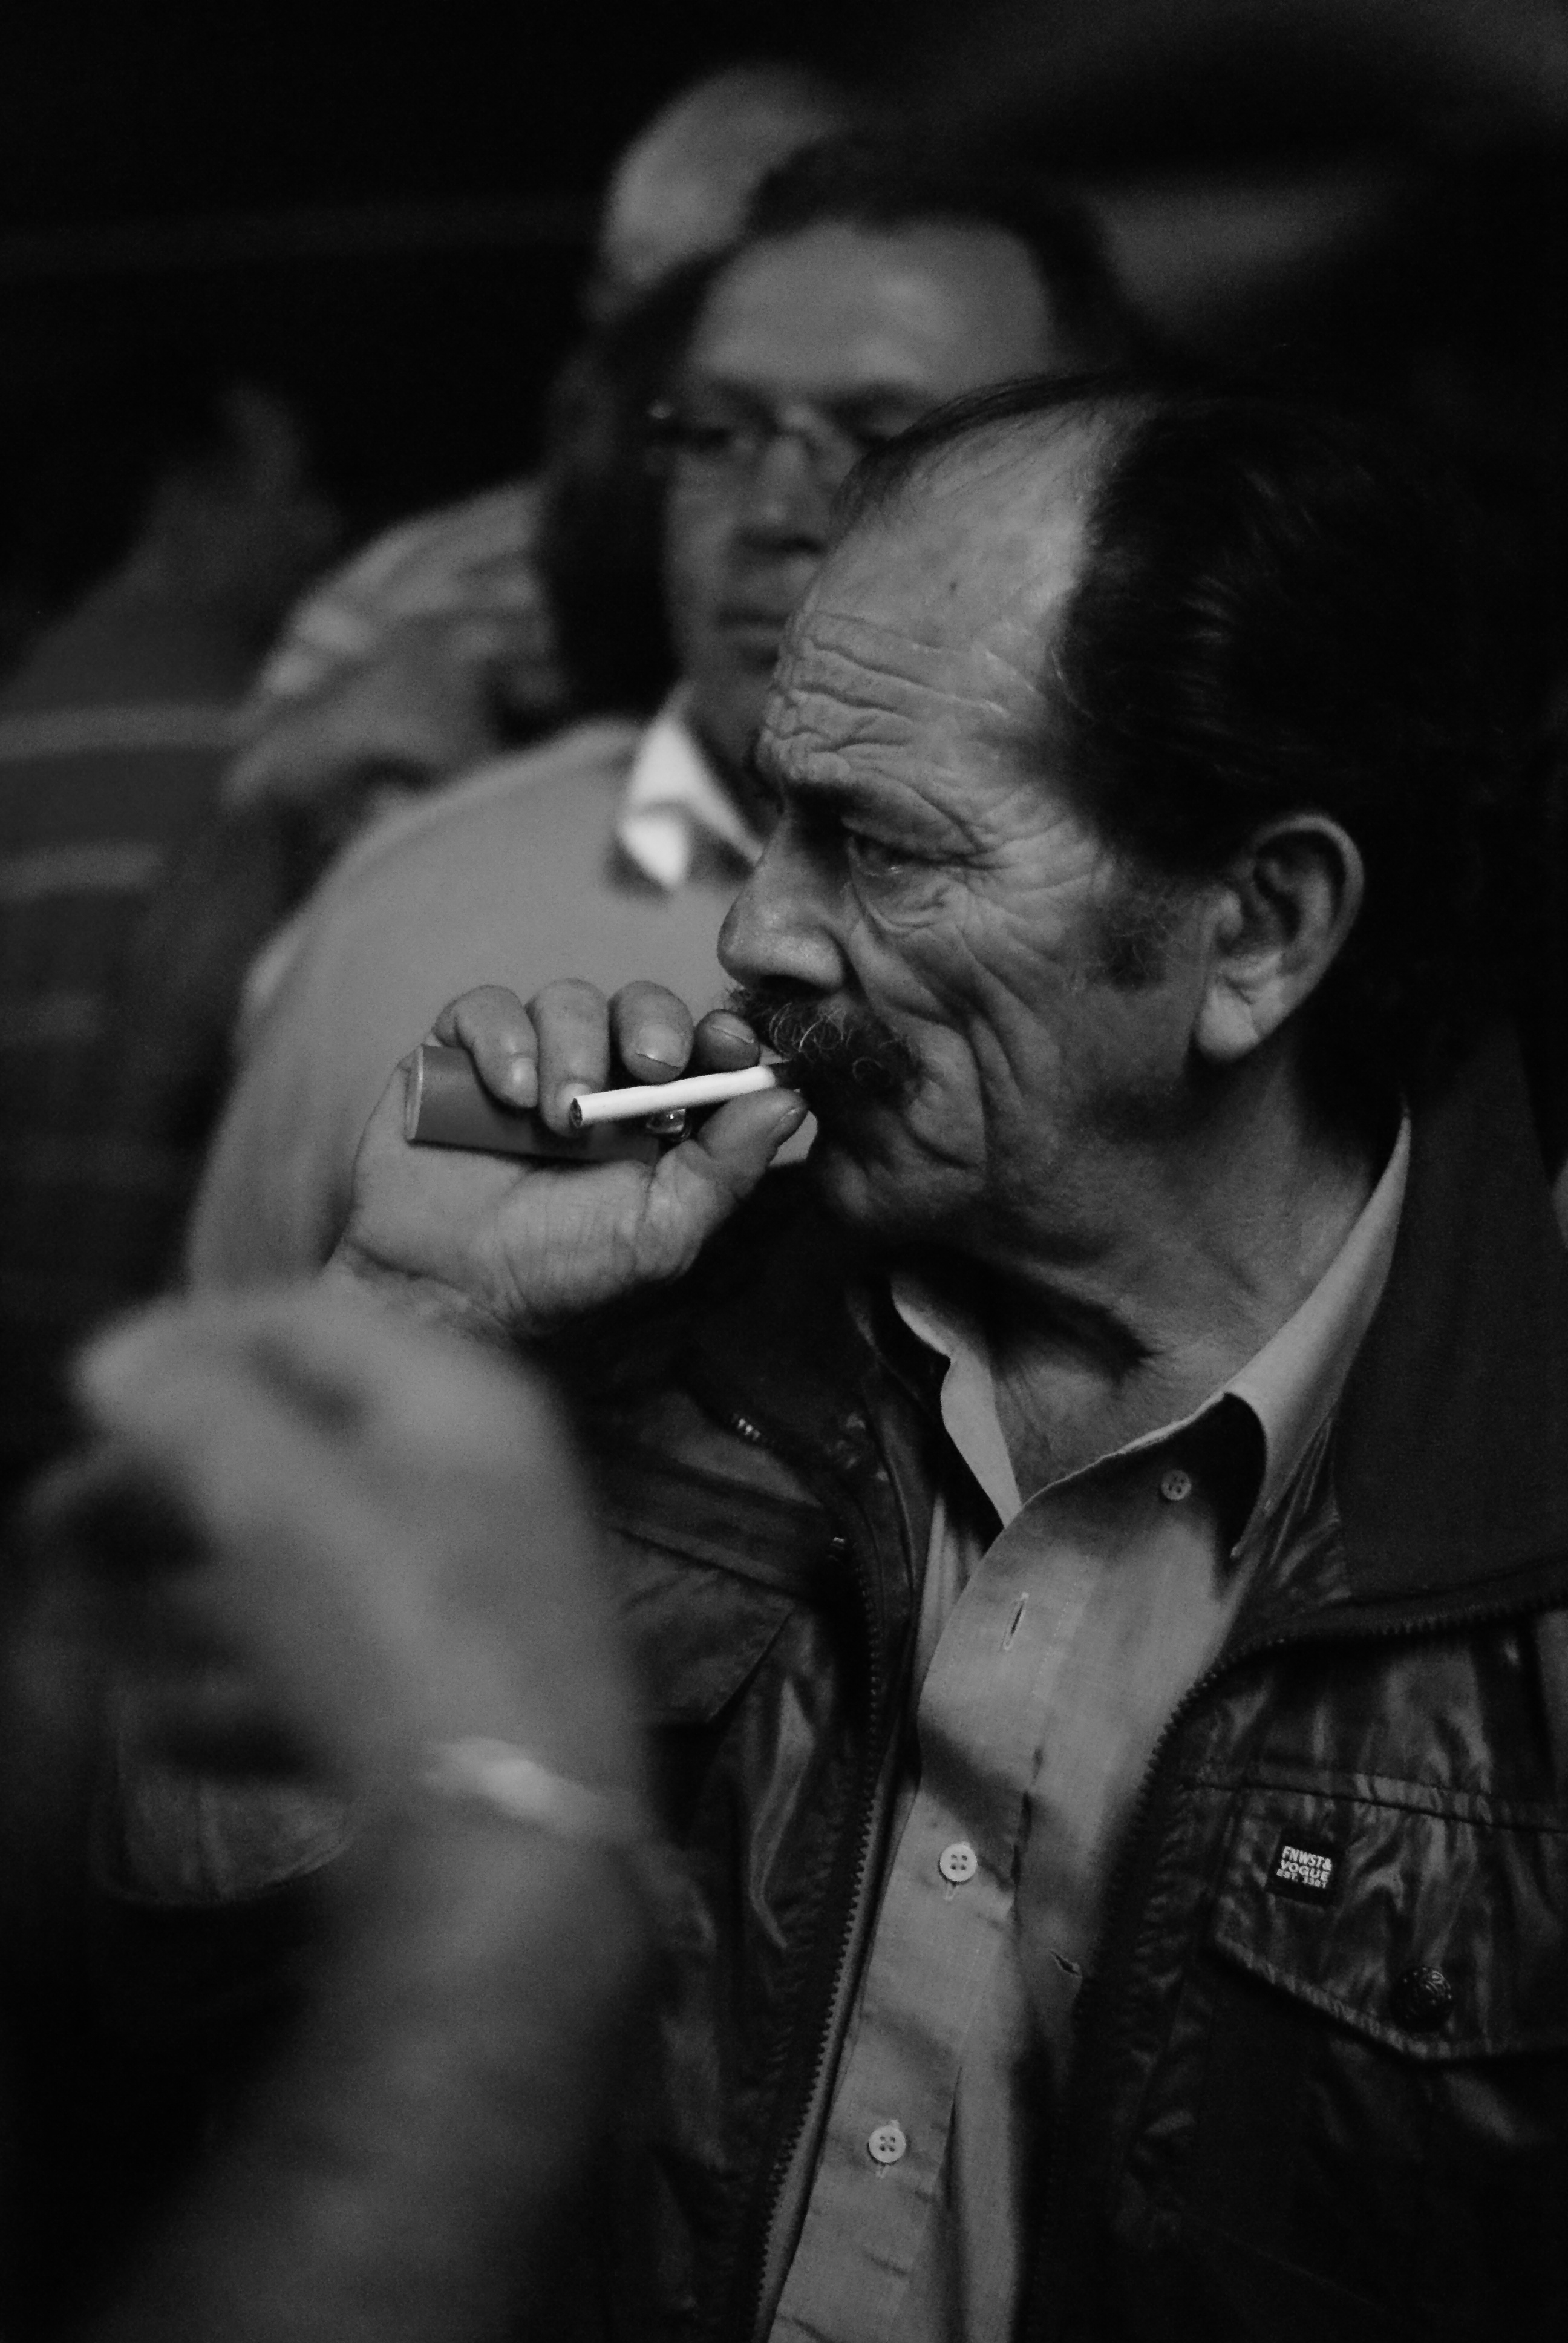
man, person, creative, music, black and white, people, white, street, photography, urban, social, dslr, lens, musician, black, monochrome, streetphotography, bw, blackandwhite, blackwhite, 50mm, moments, singing, public, photograph, prime, sony, pretoebranco, rua, streetphoto, entertainment, moment, emotion, unposed, decisive, pretobranco, sp, dslra200, pb, fotografiaderua, streetmoments, joolavinha, lavinha, sal50f18, a200, sal, interaction, monochrome photography, film noir